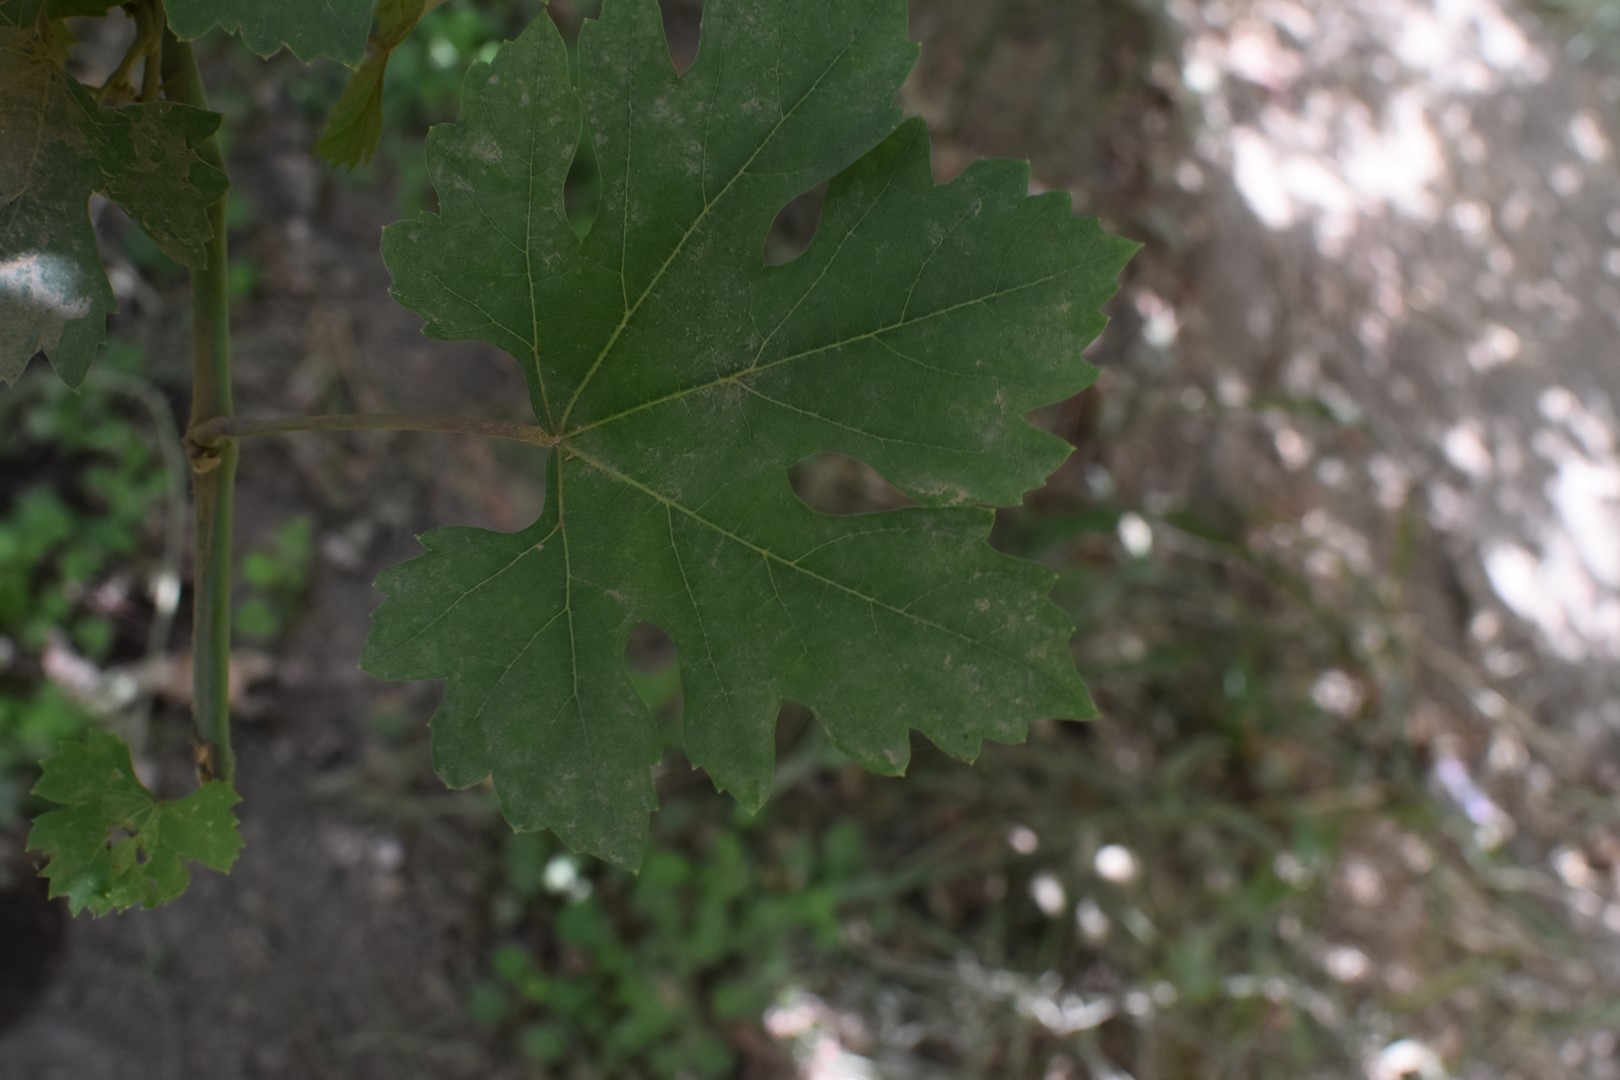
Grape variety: Riasi